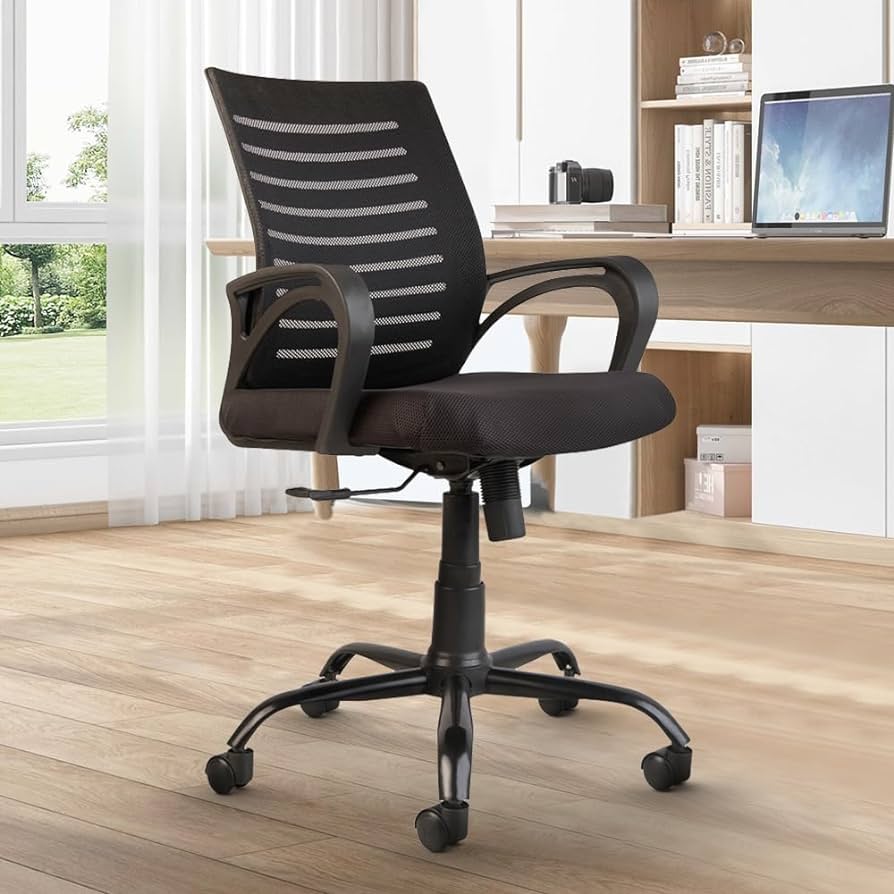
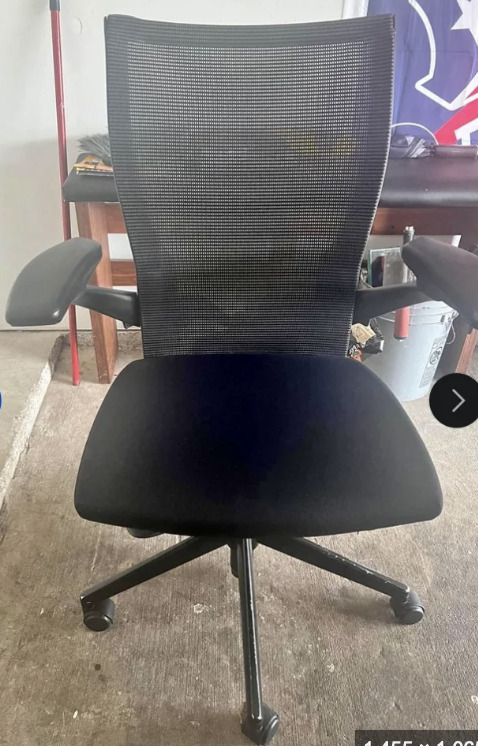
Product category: items_chair
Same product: no